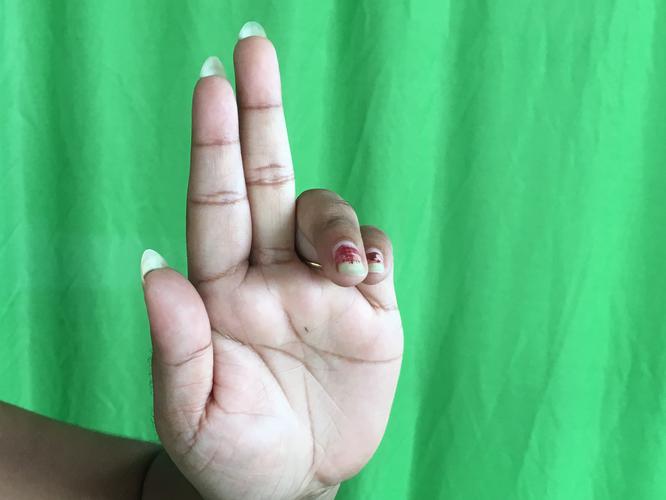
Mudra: Ardhapathaka
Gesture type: single_hand